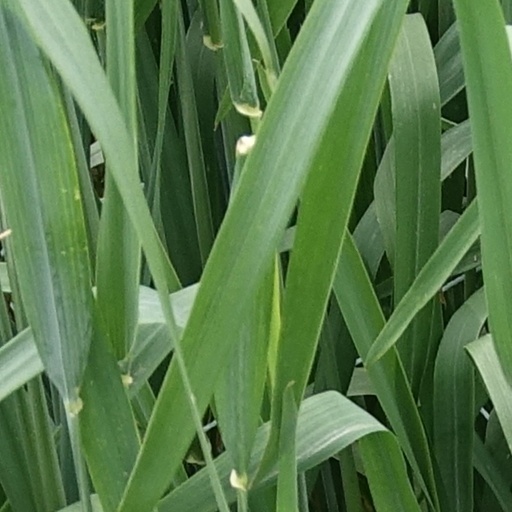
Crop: wheat